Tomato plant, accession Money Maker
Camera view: horizontal (90 deg, fisheye); turntable rotation: 270 degrees
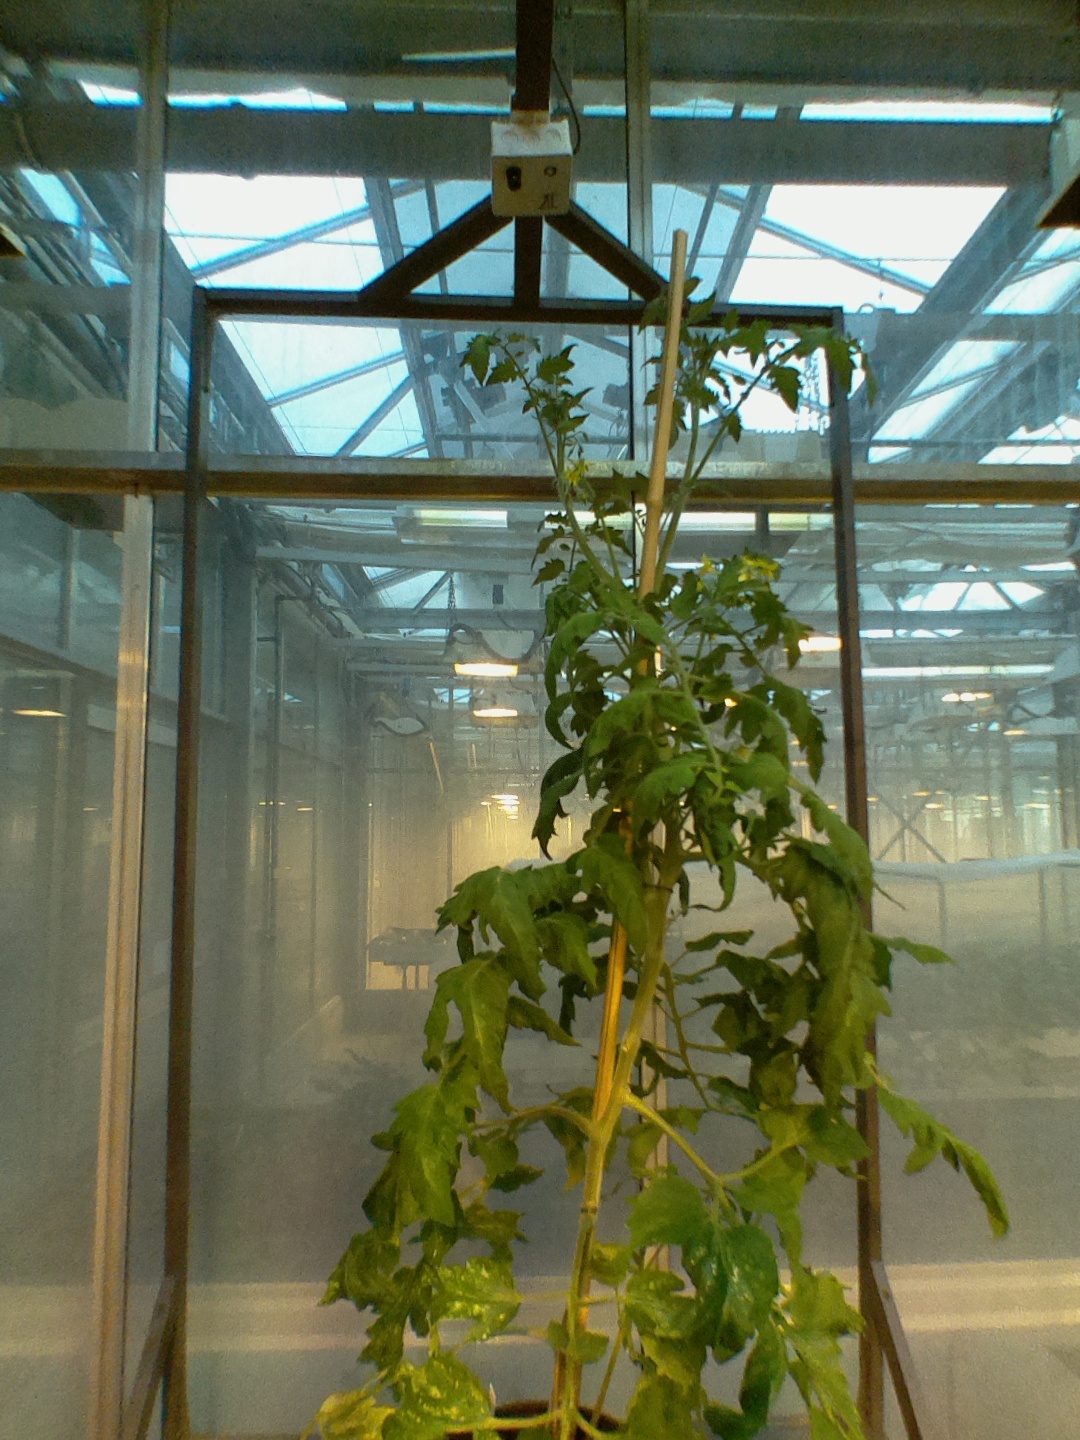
BBCH growth stage 67: Full flowering, 70%-80% of flowers open, more petals falling